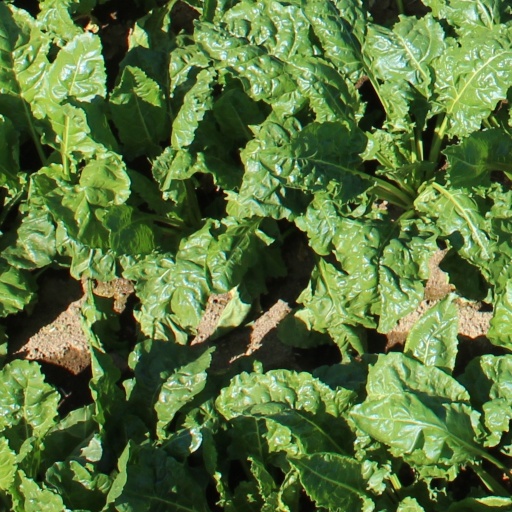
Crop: sugar beet